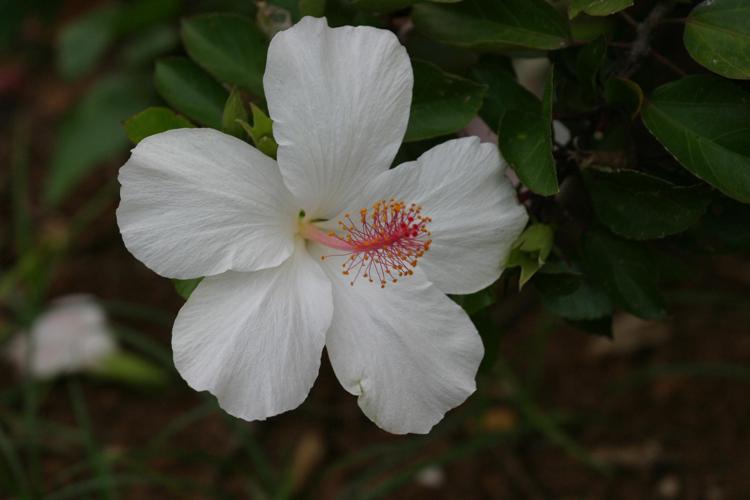
Label: hibiscus